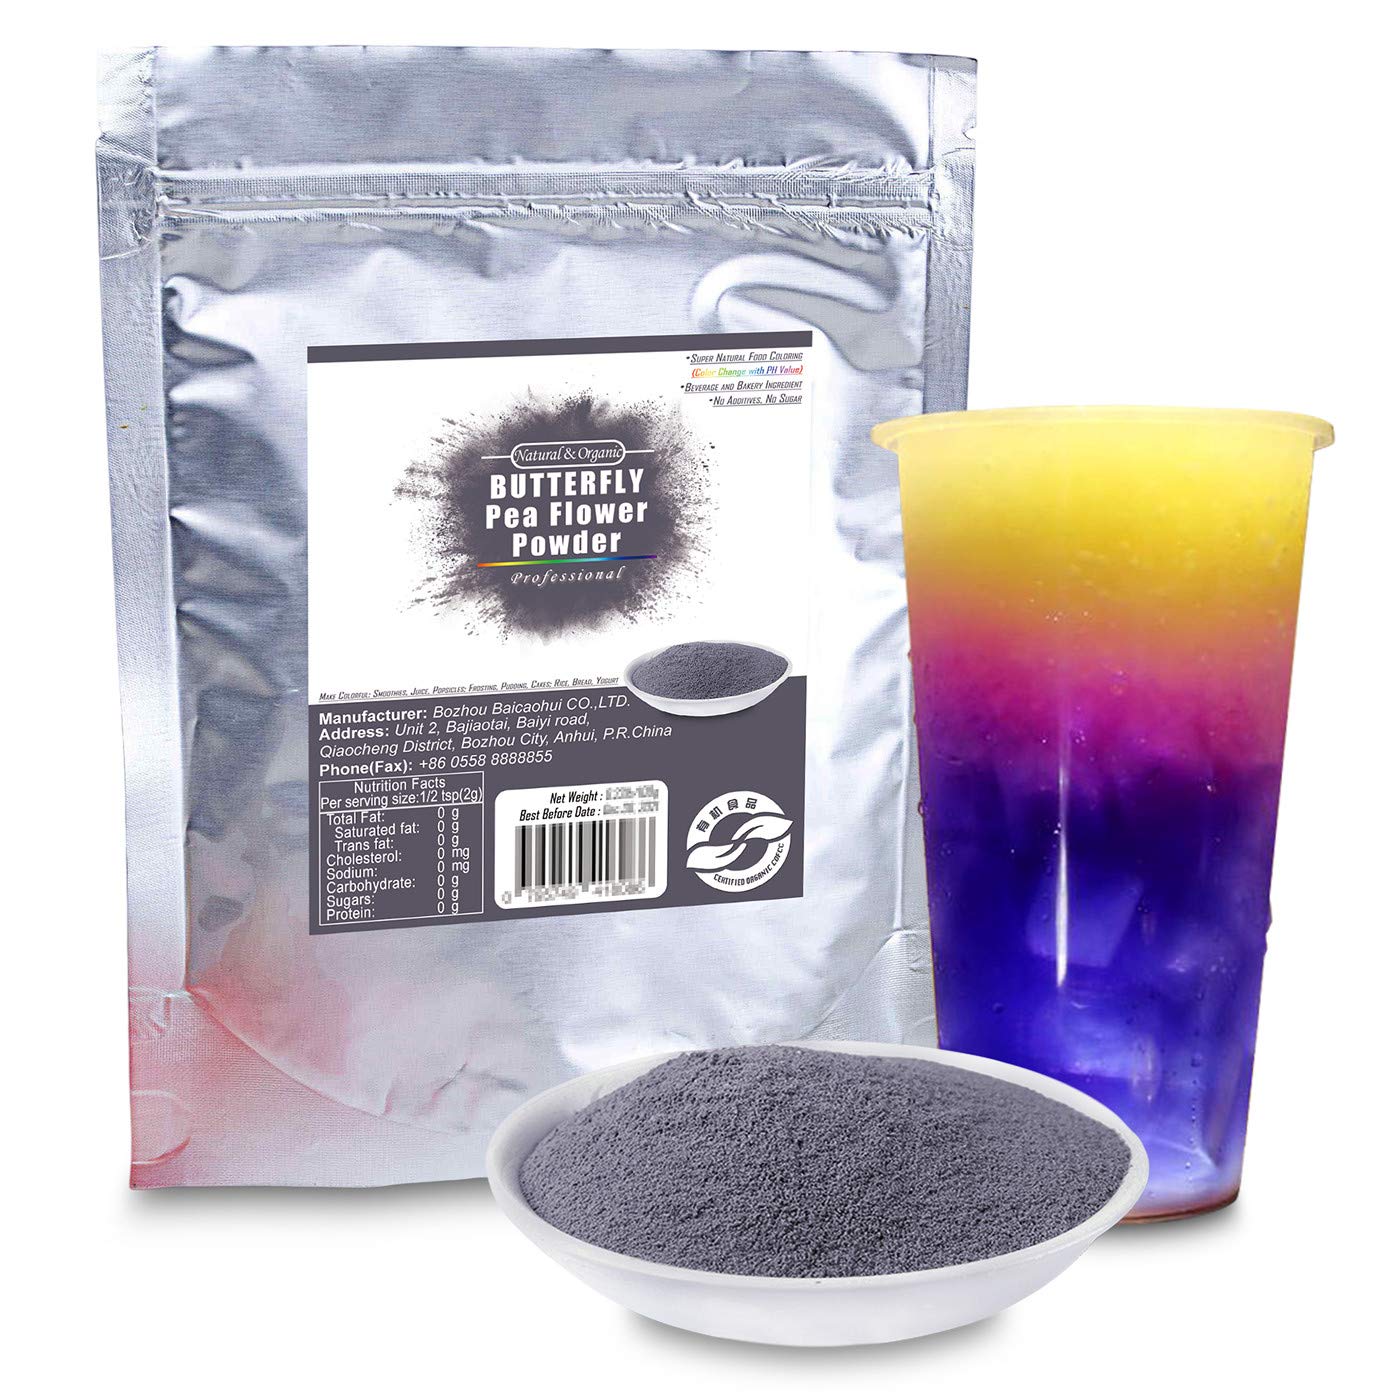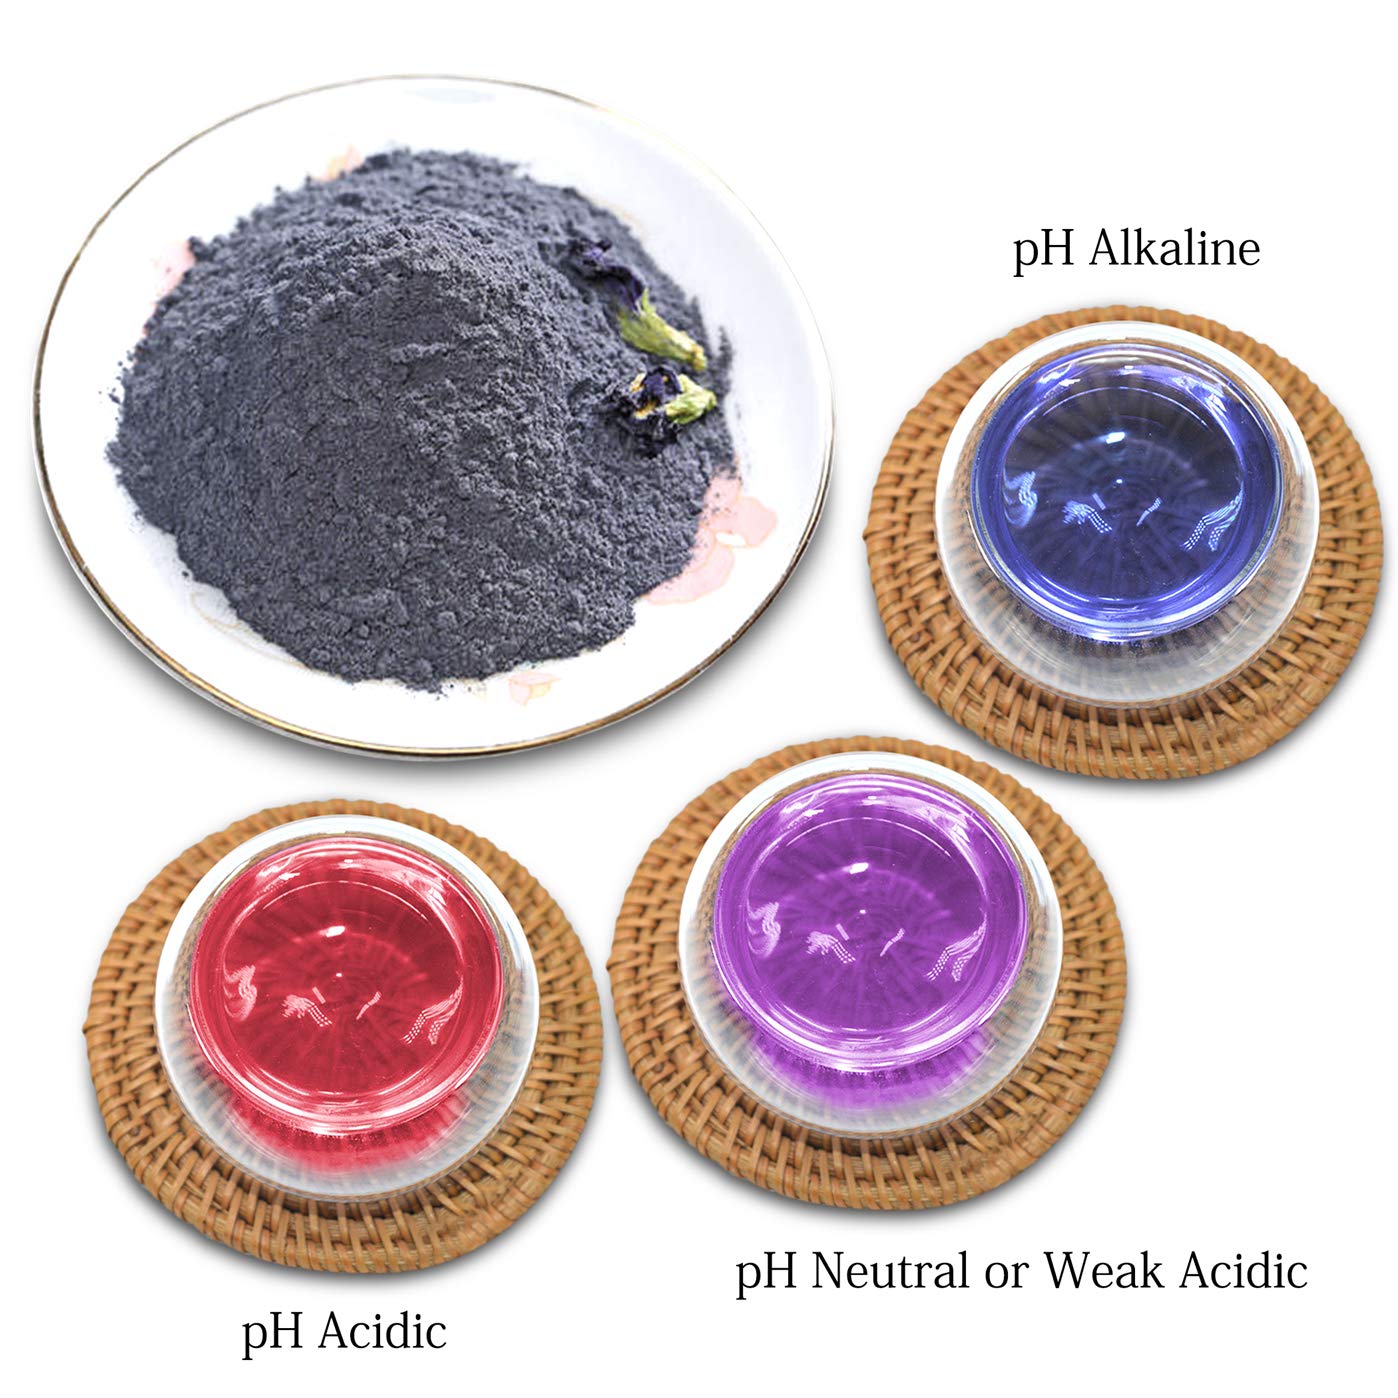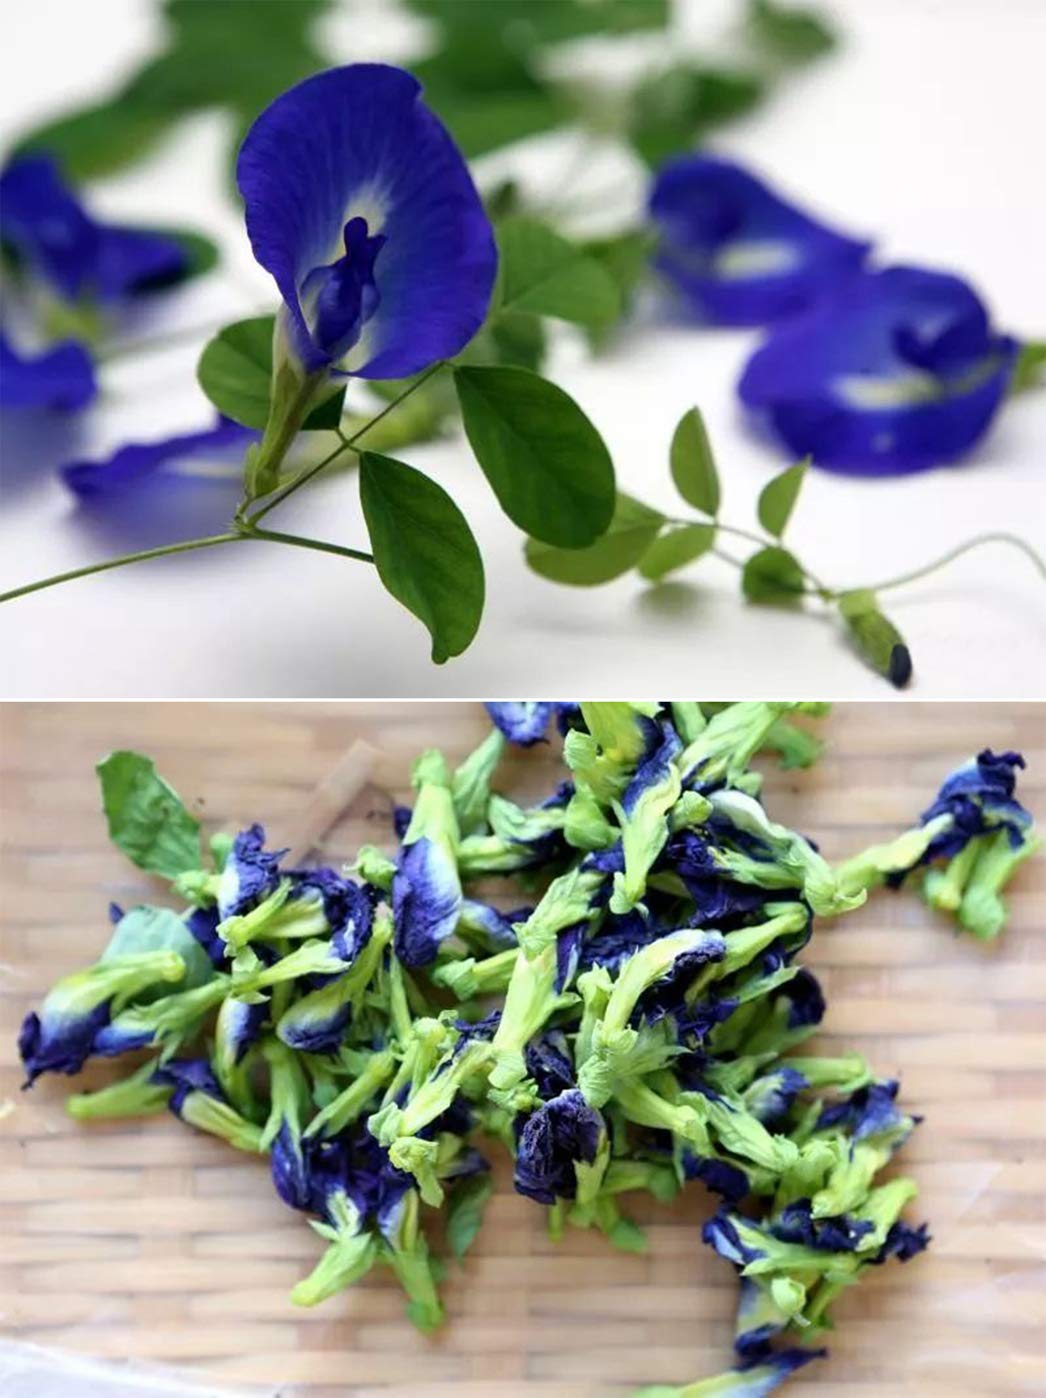
Prettyard Organic Blue Butterfly Pea Flower Powder (Natural Color, Not Blue) - Natural Food and Beverage Coloring Change with PH Value, No Additives -Beverage & Bakery Ingredient (3.52OZ/0.22LB/100g)
Category: Grocery
The Blue butterfly pea flower powder has been made popular by its ability to naturally turn food and drink wonderful bright colours without any additives(color changing with pH Value) (Though its natural powder color is a little dark grey). It's especially fun in bubble teas and gin cocktails! Butterfly pea flowers are used across south east Asia as a healthy food and delicious mild drink/tea, and people in Thailand like to make special color pastries with it.  Our Butterfly Pea Powder is made from 100% Natural Butteffly Pea Flowers. Vegan Friendly, No Additives, No Artificial Colors, No Soy, No Fillers and No Gluten - Super natural food coloring. Add to edible dishes, drinks and baked goods! Swirl with liquid(pH Alkaline) and watch as it turns a brilliant blue. Squeeze in a twist of lemon or lime(pH Acidic) and the solution turns a beautiful deep magenta (as Photos showing). Make Colorful: smoothies, juice, popsicles, frosting, pudding, cakes, rice, bread, yogurt, mylk, etc. Include: 100% Organic Blue Butterfly Pea Flower (Natural Color, Not Blue) (Total: 3.52OZ/0.22LB/100g) . [Serving size:1/2 tsp(2g); Mix 1/2 tsp in 16oz of liquid]. It's the perfect Food/Beverage coloring - all natural, organic and packed with health benefits - Beverage & Bakery Ingredient! Store: Better to store in Sealed packaging or Refrigerator freezer room, Keep Dry and no direct sunshine. Hi, dear. Any question please feel free to contact me firstly. I will try my best to help deal with your problems in a short time as soon as I receive your message.
Features: Include: 100% Organic Blue Butterfly Pea Flower (Natural Color, Not Blue) (Total: 3.52OZ/0.22LB/100g). [Serving size:1/2 tsp(2g); Mix 1/2 tsp in 16oz of liquid]. It's the perfect Food/Beverage coloring - all natural, organic and packed with health benefits - Beverage & Bakery Ingredient! | The Blue butterfly pea flower powder has been made popular by its ability to naturally turn food and drink wonderful bright colours without any additives(color changing with pH Value) (Though its natural powder color is a little dark grey). It's especially fun in bubble teas and gin cocktails! Butterfly pea flowers are used across south east Asia as a healthy food and delicious mild drink/tea, and people in Thailand like to make special color pastries with it. | Our Butterfly Pea Powder is made from 100% Natural Butteffly Pea Flowers. Vegan Friendly, No Additives, No Artificial Colors, No Soy, No Fillers and No Gluten - Super natural food coloring. Add to edible dishes, drinks and baked goods! | Swirl with liquid(pH Alkaline) and watch as it turns a brilliant blue. Squeeze in a twist of lemon or lime(pH Acidic) and the solution turns a beautiful deep magenta (as Photos showing). Make Colorful: smoothies, juice, popsicles, frosting, pudding, cakes, rice, bread, yogurt, mylk, etc. | "PrettyOneWorld" is authorized by brand:Prettyard(Registered on United State).